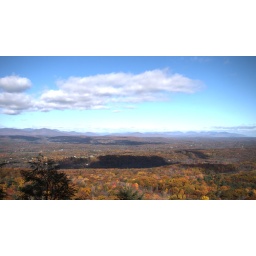
A hike around Mohonk mountain house in New Paltz, NY